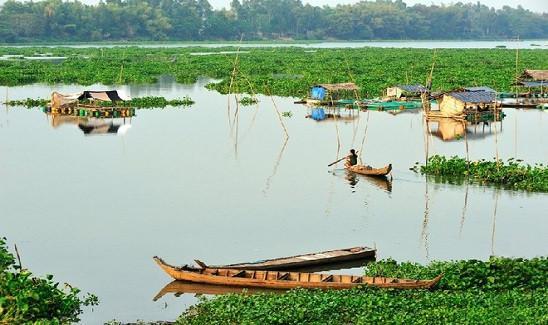
ở trên sông có sự xuất hiện của những ngôi nhà và nhiều cây xanh